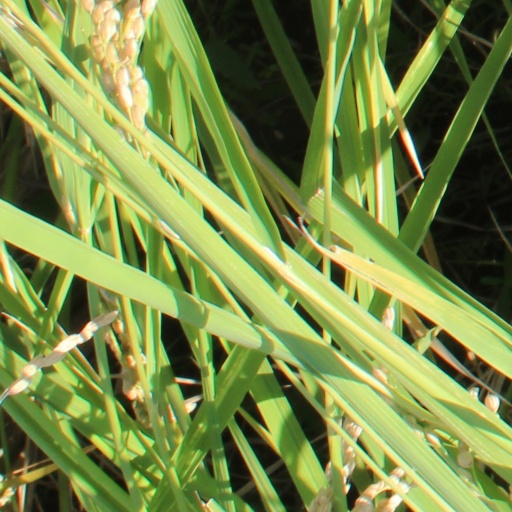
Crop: rice